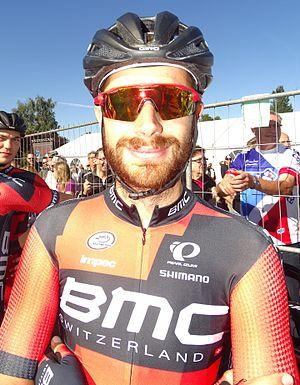
Reportage réalisé le dimanche 20 septembre à l'occasion du départ et de l'arrivée du Grand Prix d'Isbergues 2015 à Isbergues, Nord-Pas-de-Calais, France.